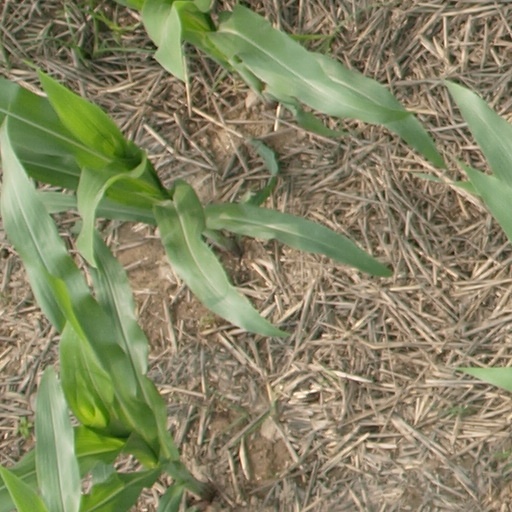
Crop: maize; corn